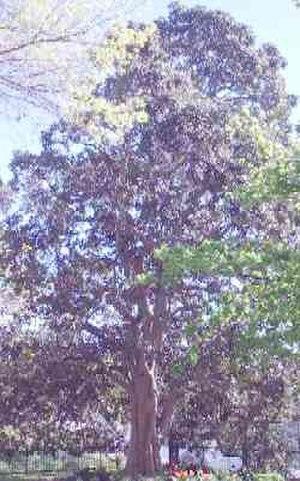
Ficus rubiginosa, le Figuier de Port Jackson, est un arbre du genre Ficus originaire de l'est de l'Australie.